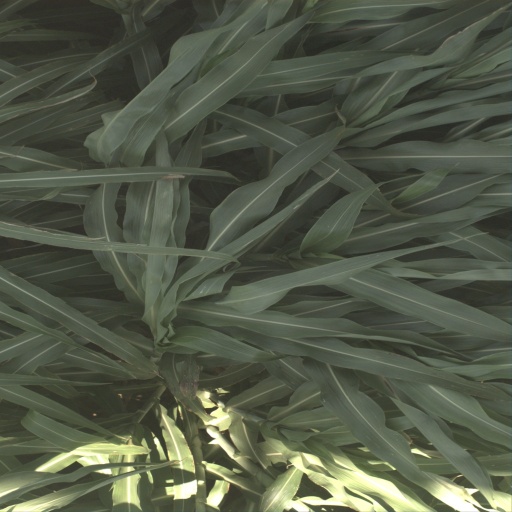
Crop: sorghum